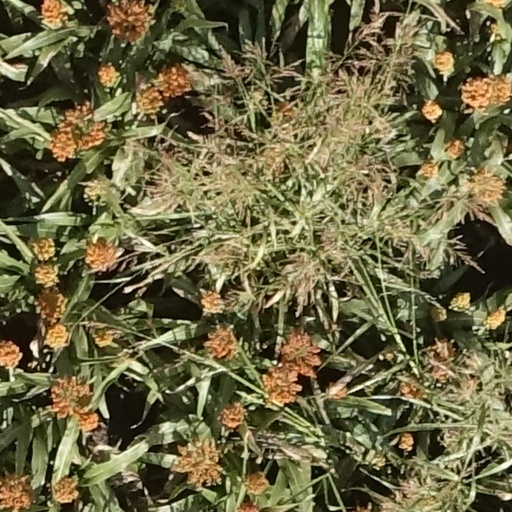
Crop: sorghum